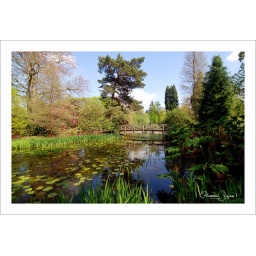
the bridge and lake at tatton park in cheshire